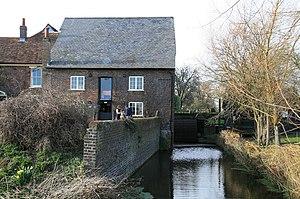
La Ver est une rivière du Hertfordshire, au nord-ouest de Londres en Angleterre, affluente de la Colne.
Cette liste des musées du Hertfordshire, Angleterre contient des musées qui sont définis dans ce contexte comme des institutions qui recueillent et soignent des objets d'intérêt culturel, artistique, scientifique ou historique. leurs collections ou expositions connexes disponibles pour la consultation publique. Sont également inclus les galeries d'art à but non lucratif et les galeries d'art universitaires. Les musées virtuels ne sont pas inclus.